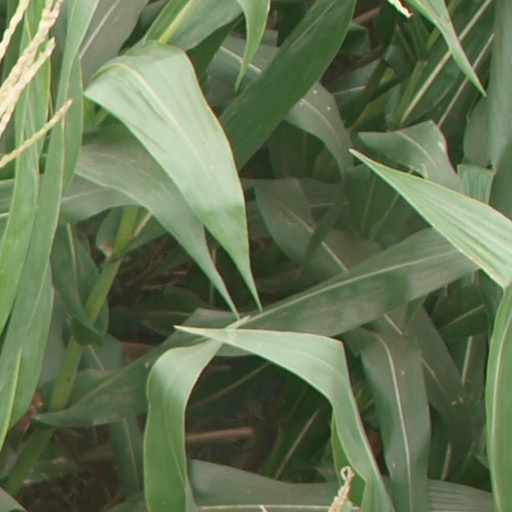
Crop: maize; corn